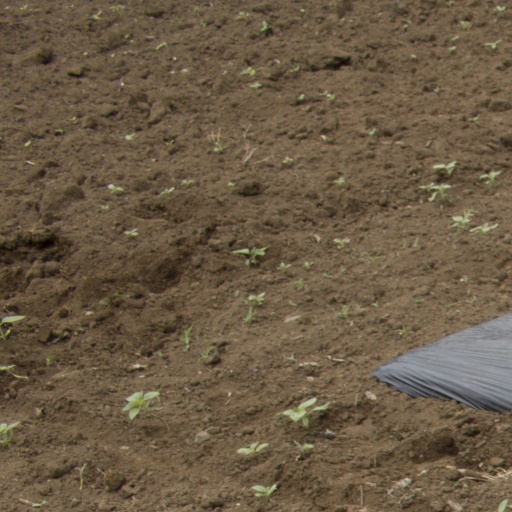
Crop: Jerusalem artichoke